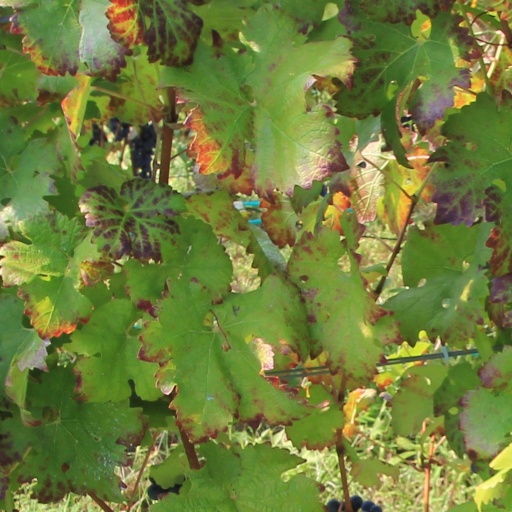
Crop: grape